Smoke in the Eyes

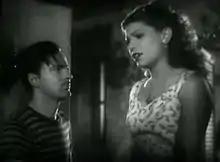

Humo en los ojos (Smoke in the Eyes) is a Mexican drama film written and directed by Alberto Gout. It was released in 1946 and starring Meche Barba and David Silva.